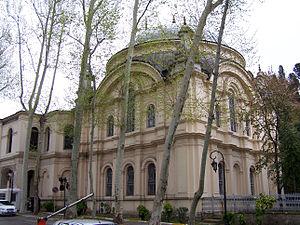
La Famille Balyan fut une famille d'architectes arméniens au service des sultans ottomans. Sur cinq générations, du XVIIIᵉ au XIXᵉ siècles, ils conçurent les plans de nombreux édifices, dont des palais, des kiosques, des mosquées, des églises et diverses autres constructions publiques, majoritairement à Istanbul. Les neuf membres les plus célèbres de cette famille servirent six sultans durant près d'un siècle, ils contribuèrent à l'occidentalisation de l'architecture au sein de la capitale impériale.
Nigoğayos Balyan, né en 1826 et mort en 1858 à Constantinople, est un architecte ottoman arménien, membre de la famille Balyan.